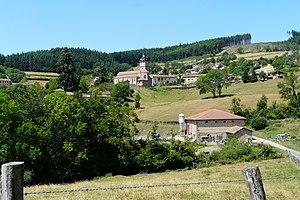
Saint-Bonnet-le-Troncy (Rhône) en montant sur le chemin de la Croix du Sud
Saint-Bonnet-le-Troncy est une commune française, située dans le département du Rhône en région Auvergne-Rhône-Alpes.